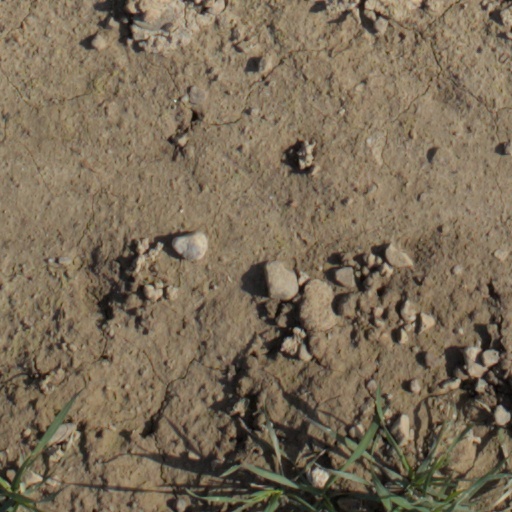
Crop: wheat